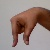
The image shows a hand gesture representing the letter 'Q' in Indian Sign Language.